2nd Battalion, Royal Australian Regiment

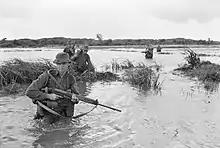
Members of A Company, 2 RAR during a patrol in September 1967

Two tours of South Vietnam were completed by 2 RAR during the Vietnam War. The first tour was between May 1967 and June 1968 with the second between May 1970 to May 1971. An advanced party from 2 RAR arrived in South Vietnam for their first tour in April 1967, although the main force did not deploy until the following month, embarking upon which had been converted to a troop carrier. Stationed at Nui Dat in Phuoc Tuy Province as part of the 1st Australian Task Force (1 ATF), they took over from the 6th Battalion, Royal Australian Regiment.